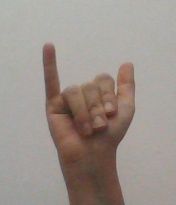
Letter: ya